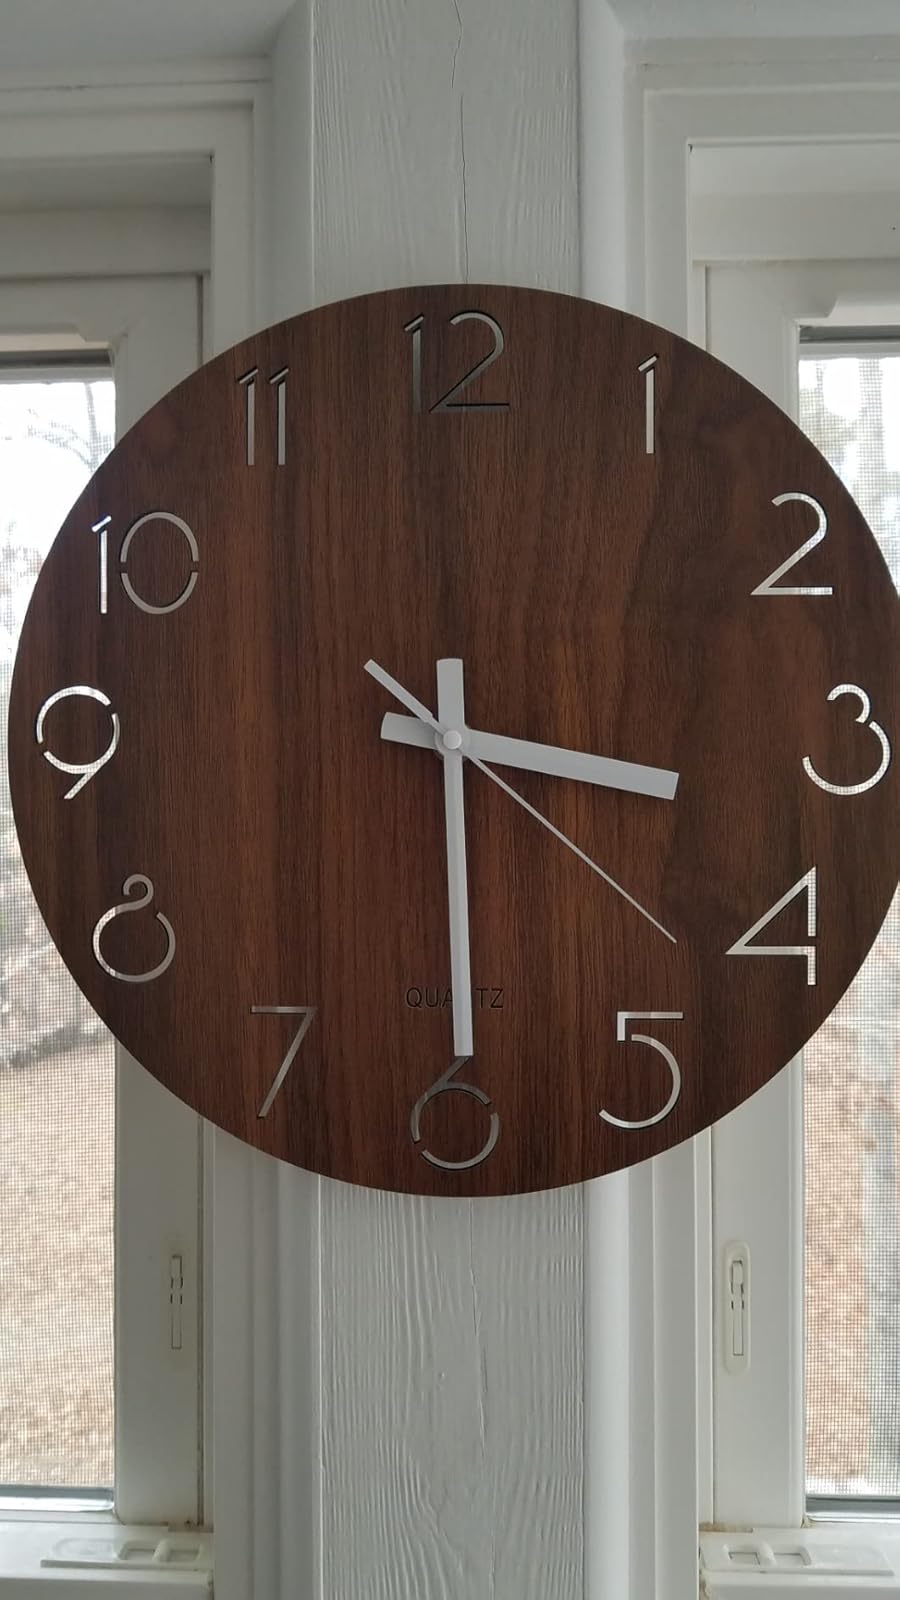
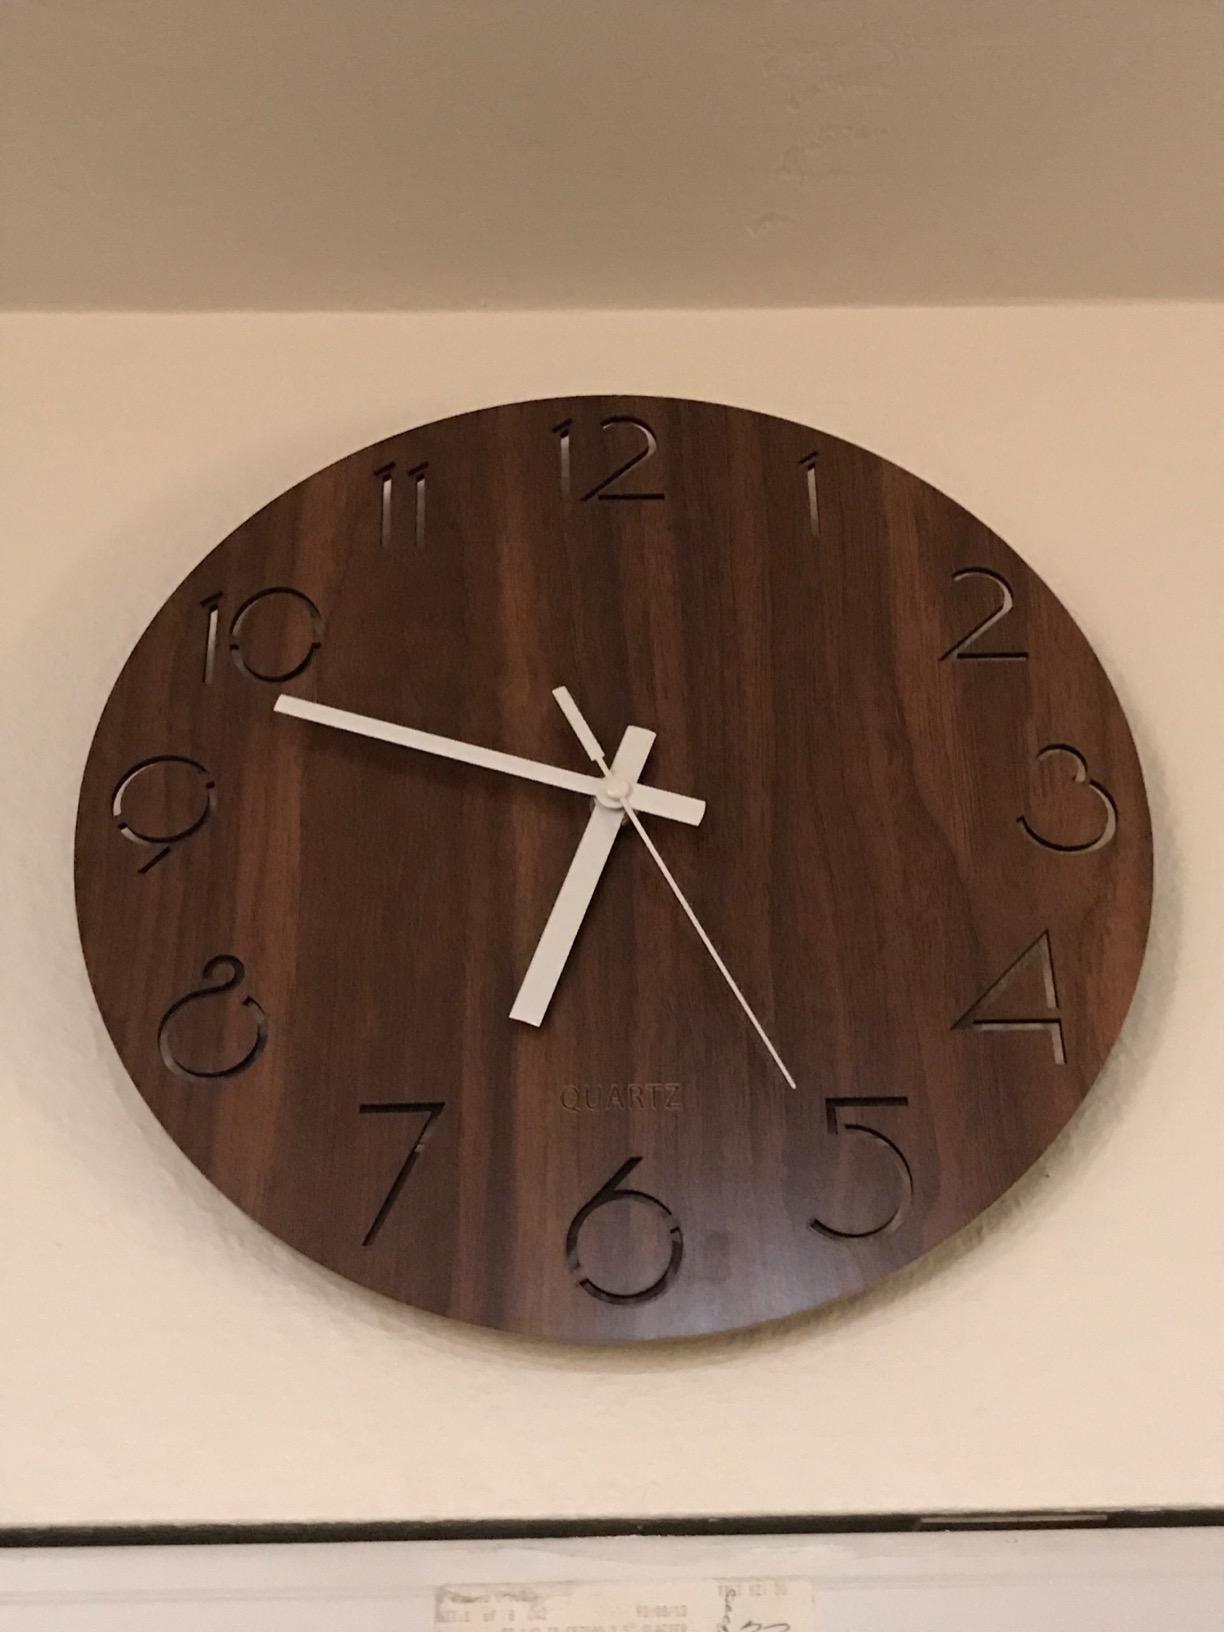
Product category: clock
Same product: yes